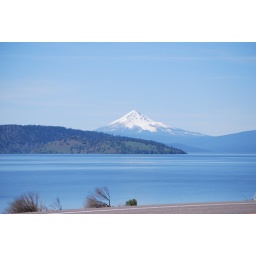
I don't remember which mountain this is but this is seen over upper lake Kalamath.